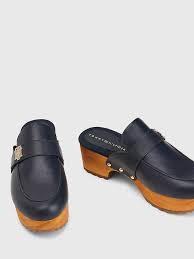
Label: Clog